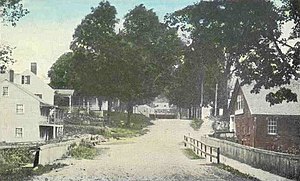
Herman Webster Mudgett / Holmes’ memoirer fra 1895
Holmes' hjemsted Gilmanton i 1910.
Herman Webster Mudgett, bedre kendt under sit alias "Dr. Henry Howard Holmes", regnes som USAs første seriemorder. I hans hotel i Chicago forsvandt en række mennesker under World Fair i 1893. Sagen vakte enorm opsigt i samtiden, ikke mindst fordi 50 mennesker var meldt savnede til Chicagos politi, og sidst set i Mudgetts hotel, uden at politiet foretog sig noget overfor manden. Det skyldtes udelukkende et forsikringsselskabs berettigede mistanke om bedrageri, at han til sidst blev sat fast. Mudgetts tilståelse af 27 mord blev trykt i William Randolph Hearsts aviser. Mudgett trak dog tilståelsen tilbage ved sin henrettelse. Der er skrevet en række bøger om "H.H. Holmes"; han optrådte under en række falske navne, hvoraf dette er bedst kendt.